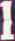
Number: 1